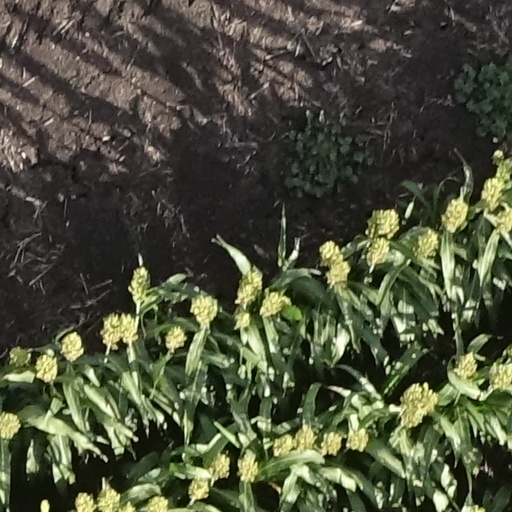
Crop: sorghum